Ferguson-Brown Company

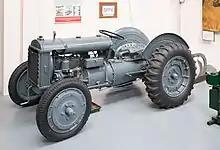
Ferguson-Brown Model A tractor (produced 1936–1939)

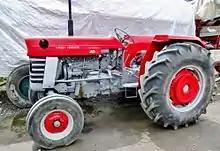
Massey Ferguson Tractor

The Ferguson-Brown Company was an Irish agricultural machinery manufacturing company formed by Harry Ferguson in partnership with David Brown.